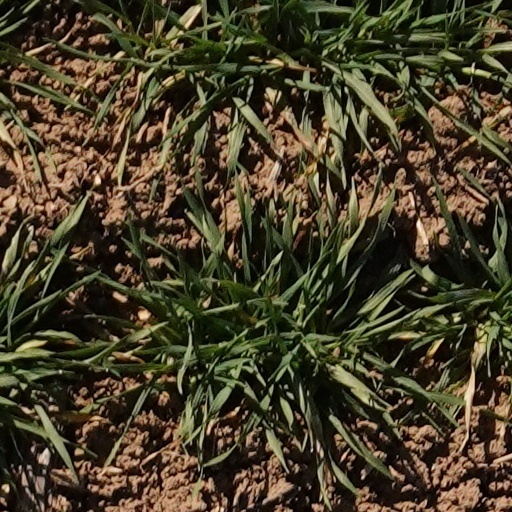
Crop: wheat